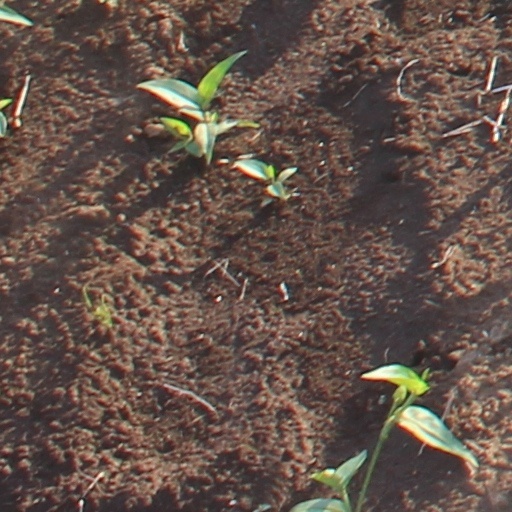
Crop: wheat